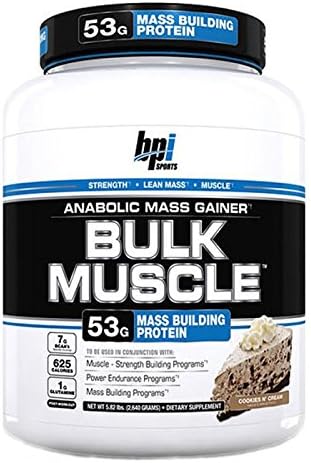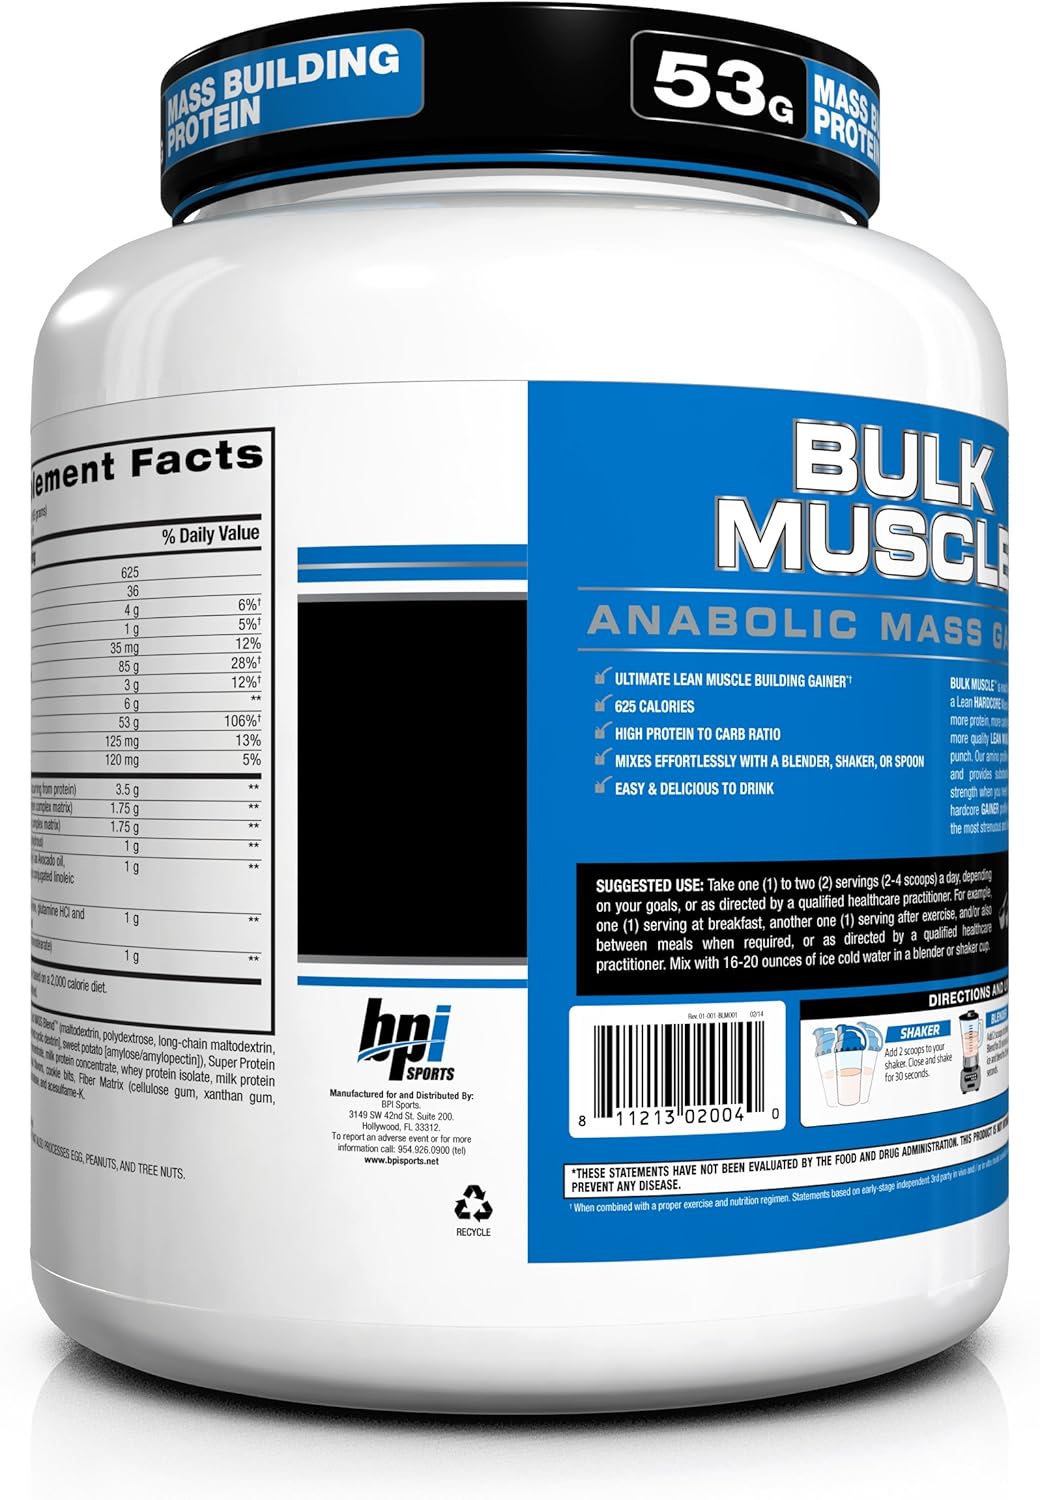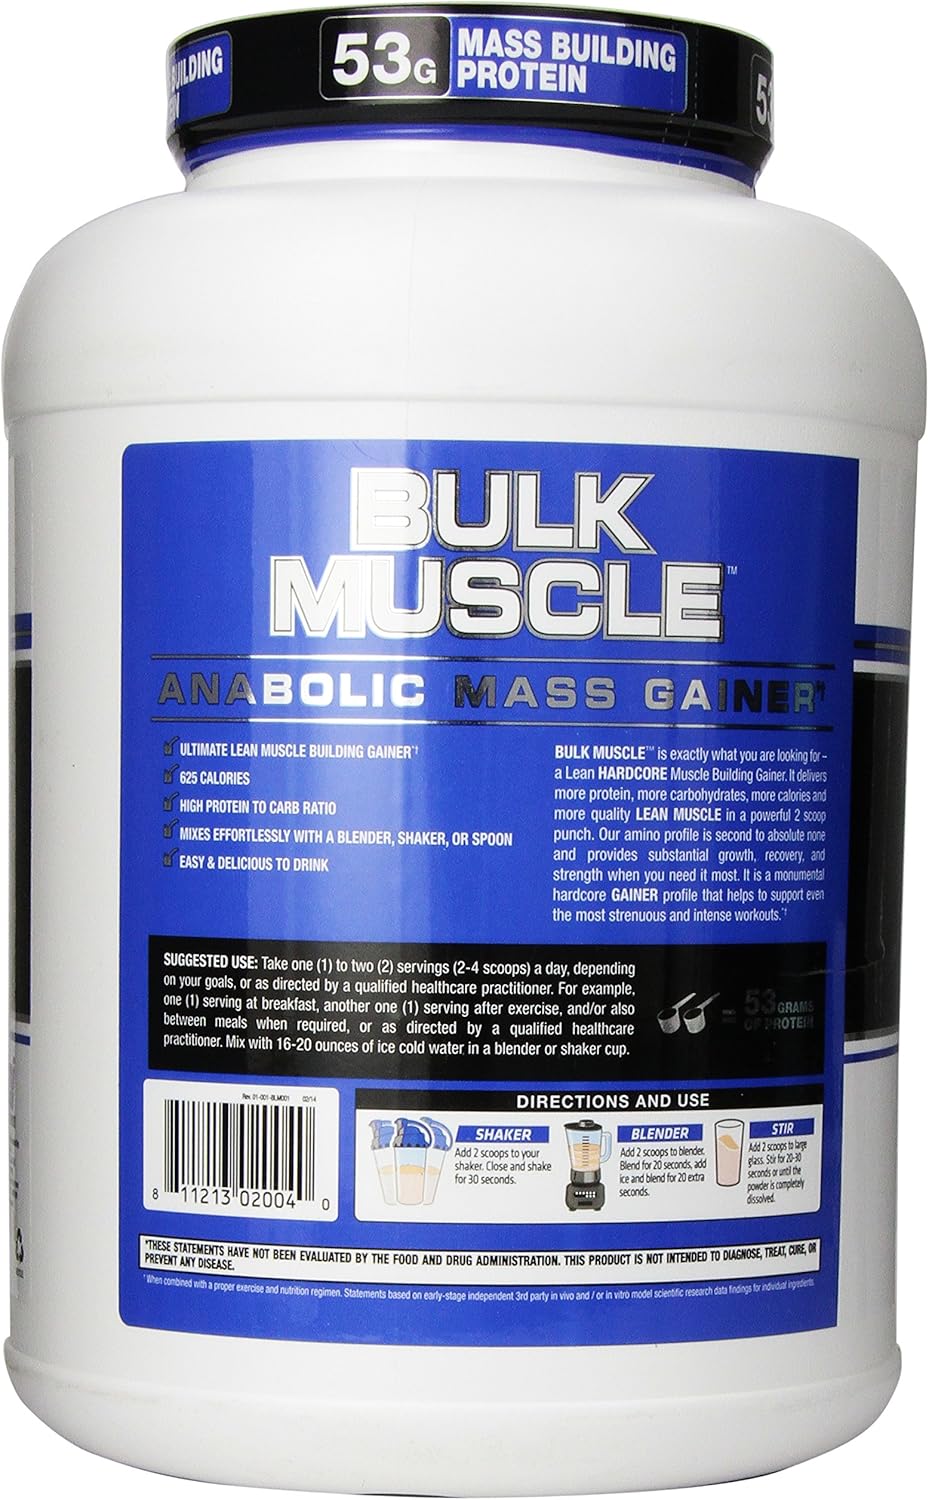
BPI Bulk Muscle Protein Powder, Cookies and Cream, 5.82 Pound
Category: Health & Personal Care
Jumpstart your performance and add to your workout with BPI bulk muscle cookies and cream with ingredients specifically formulated to build muscle and increase your exercise performance. With a presence in over 83 different countries, BPI is packed with cutting edge, hardcore and mainstream products designed for improving performance, power, stamina and endurance.
Features: Muscle and strength building | Mass building protein | Power endurance